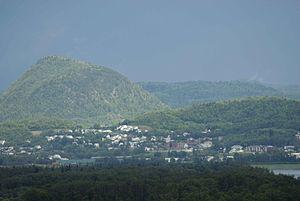
Atholville et le Sugarloaf, vu du Québec.
Atholville est un village canadien situé dans le comté de Restigouche dans le Nord du Nouveau-Brunswick ; il est bâti sur la rive-sud de la rivière Ristigouche, face au Québec et à l'ouest de Campbellton.